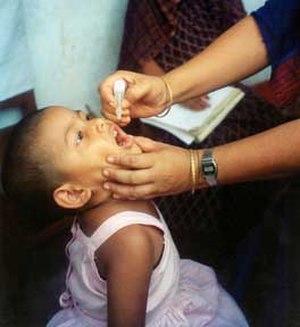
Le vaccin contre la poliomyélite a pour but de prévenir une maladie causée par un virus appartenant à un sérotype de poliovirus. L'efficacité de ce vaccin destiné à prévenir la poliomyélite est élevée et ses effets secondaires sont le plus souvent sans gravité. Il fait partie des vaccins recommandés tout au long de la vie.
La poliomyélite, également appelée paralysie spinale infantile ou simplement polio, est une maladie infectieuse aiguë et contagieuse spécifiquement humaine causée par le poliovirus sauvage. L'infection, transmise par voie digestive, est le plus souvent asymptomatique ou s'exprime par des symptômes le plus souvent bénins et non spécifiques. La poliomyélite antérieure aiguë proprement dite est l'atteinte de la moelle spinale. Elle peut entraîner une paralysie touchant le plus souvent les membres inférieurs et pouvant atteindre l'appareil respiratoire. Dans le premier cas, le pronostic est fonctionnel avec risque de séquelles paralytiques ; dans le deuxième cas, le pronostic est vital avec risque d'arrêt respiratoire. Dans tous les cas, le traitement est symptomatique, la médecine ne reconnaissant pas de traitement curatif.
L'entéropathie environnementale est un trouble de l'inflammation intestinale chronique. L'EE est plus courante chez les enfants vivant dans des environnements à faibles ressources. Les symptômes aigus sont généralement minimes ou absents. L'EE peut entraîner une malnutrition, une anémie, un retard de croissance, un développement du cerveau altéré et une réponse altérée aux vaccinations orales.